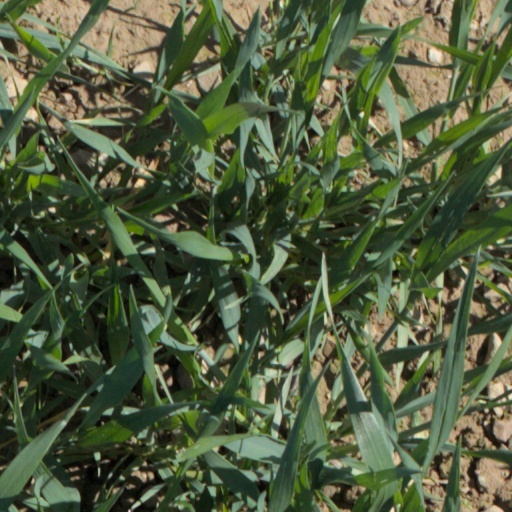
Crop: wheat